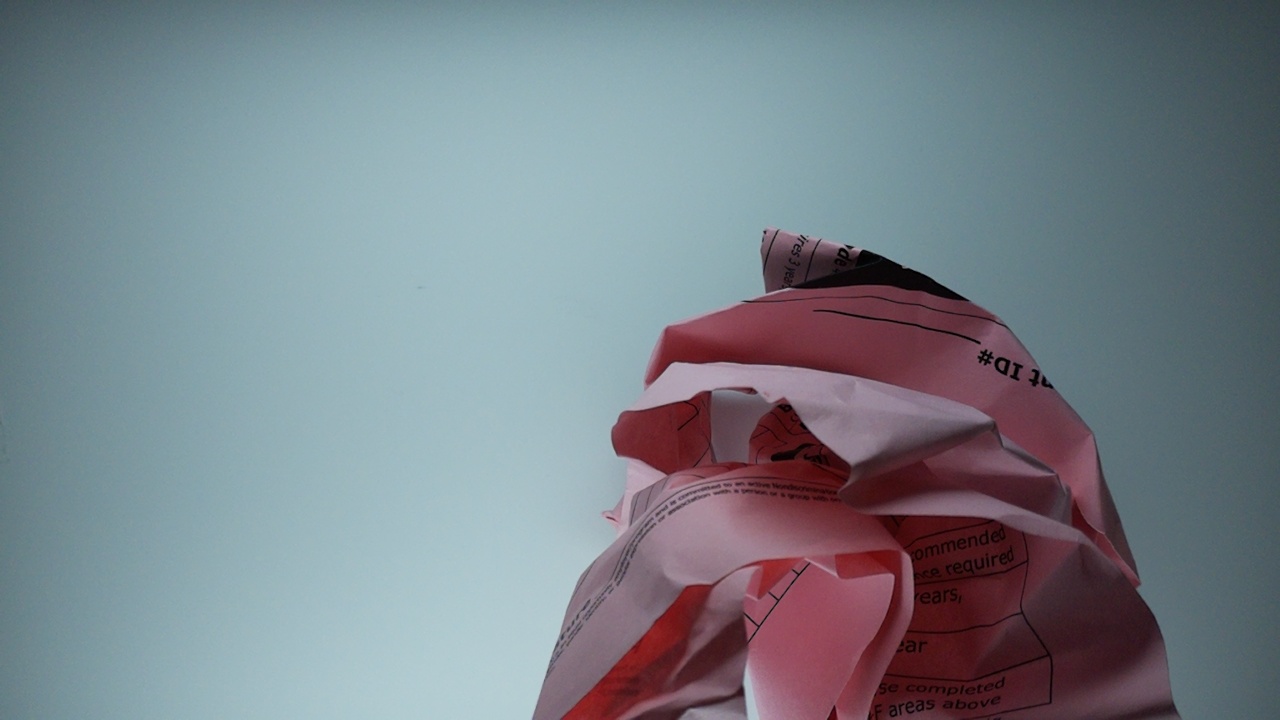
Label: recycle